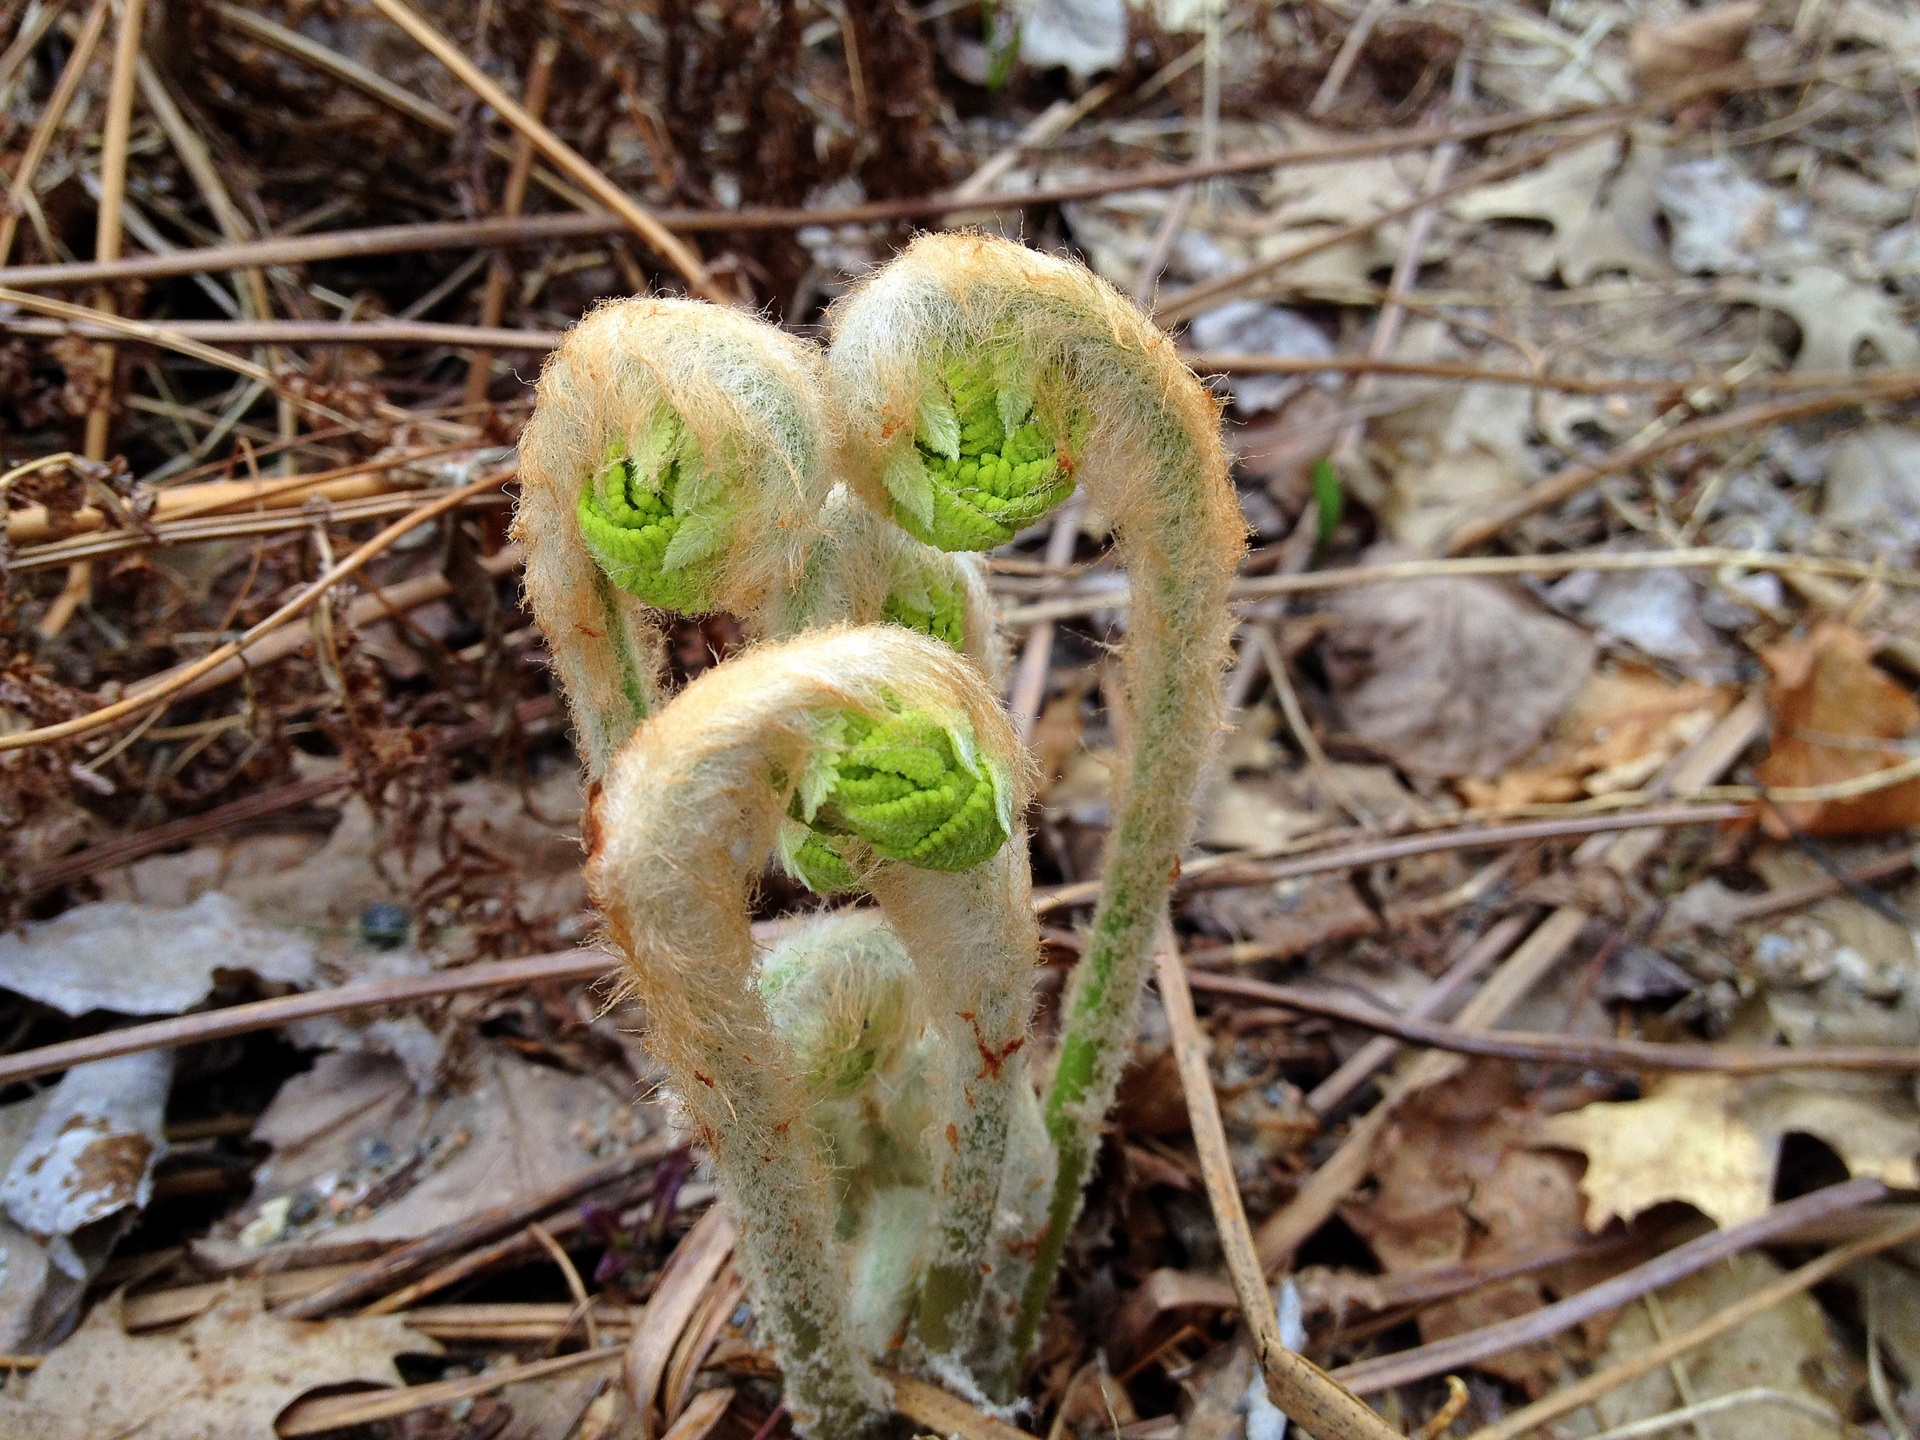
nature, growth, ground, stem, flower, wildlife, environment, young, spring, green, natural, small, fresh, mushroom, flora, season, fauna, sprout, plants, life, ecology, seedling, fungus, growing, ferns, new, woodland, bud, beginning, macro photography